Castle of Jimena de la Frontera

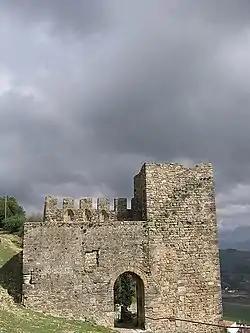

The Castle of Jimena de la Frontera (Spanish: "Castillo de Jimena de la Frontera") is a castle located in Jimena de la Frontera, Spain. It was declared "Bien de Interés Cultural" in 1931.